South Hill, Minot

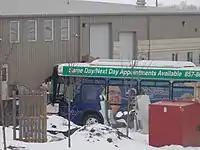
Minot city bus

Minot City Transit operates several bus routes, which serve South Hill on weekdays. Cash fare or tokens can be purchased upon boarding the bus. The South #1 Route in the morning connects Edison Elementary School, Minot High School's Magic City Campus, the Town and Country Shopping Center, Warrendale, Washington Elementary School and Woodridge. The South #2 Route connects downtown with the Dakota Square Mall, Edison Elementary and the Magic City Campus in South Hill. The Washington Route in the morning connects Anthony Hill, Charlebois, Edison Elementary School, Warrendale, Washington Elementary School and Woodridge. The South #1 Route in the afternoon connects downtown with Brooklyn, Edison Elementary School, Jim Hill Middle School, Town and Country Shopping Center, Warrendale and Washington Elementary School in South Hill. The South #2 Route connects the Town and Country Shopping Center with Southwest Minot. The South #3 Route in the afternoon connects the Town and Country Shopping Center with the Dakota Square Mall, Edgewood Vista and the South Hill Softball Complex. The West Route in the afternoon connects Town and Country Shopping Center in South Hill with downtown, Minot State University, Oak Park and Spring Lake in the Souris Valley. The North Route in the afternoon connects the Town and Country Center in South Hill with downtown, Minot State University and North Hill.